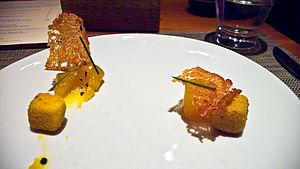
"La gastronomie moléculaire est, selon Hervé This, la discipline scientifique qui a pour objectif la recherche des mécanismes des phénomènes qui surviennent lors des transformations culinaires. Parfois, le terme est fautivement utilisé pour désigner ce qui est plus justement nommé ""cuisine moléculaire"".